AS Nancy Lorraine

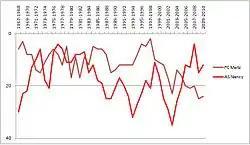
Season by season ranking of ASNL and FC Metz

In Nancy's inaugural season of football, the club finished tenth in the league table and reached the Round of 16 in the Coupe de France. Two seasons later, the club earned promotion to Division 1 and finished in 13th place in its first season in the league. In 1972, Michel Platini arrived at the club, initially with the club's reserve team. His first full season as a player came in the 1974–75 season whilst the club was playing in the second division, having suffered relegation from Division 1 the previous season. The season was a success for both club and player: Nancy achieved its first major honour winning Division 2, while Platini appeared in 32 league matches and scored 17 goals. In the ensuing three seasons in Division 1, Nancy, led by Platini, Jean-Michel Moutier, Carlos Curbelo, Paco Rubio and Philippe Jeannol, finished in the top ten. Platini won the French Player of the Year award in two of those seasons. In 1978, Nancy achieved its highest honour to date after winning the Coupe de France. In the final, the club faced Nice and defeated its southern foes 1–0 with Platini scoring the lone goal. President Valéry Giscard d'Estaing presented Platini with the trophy to cap off the victory. Nancy's Coupe de France triumph saw the club qualify for European competition for the first time in its short history. The club participated in the 1978–79 edition of the European Cup Winners' Cup and were eliminated in the second round after losing 4–3 on aggregate to Swiss club Servette. The club played most of the season without Platini who was injured.